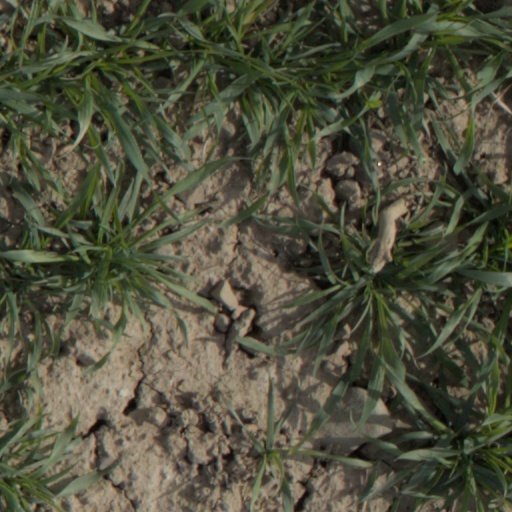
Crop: wheat